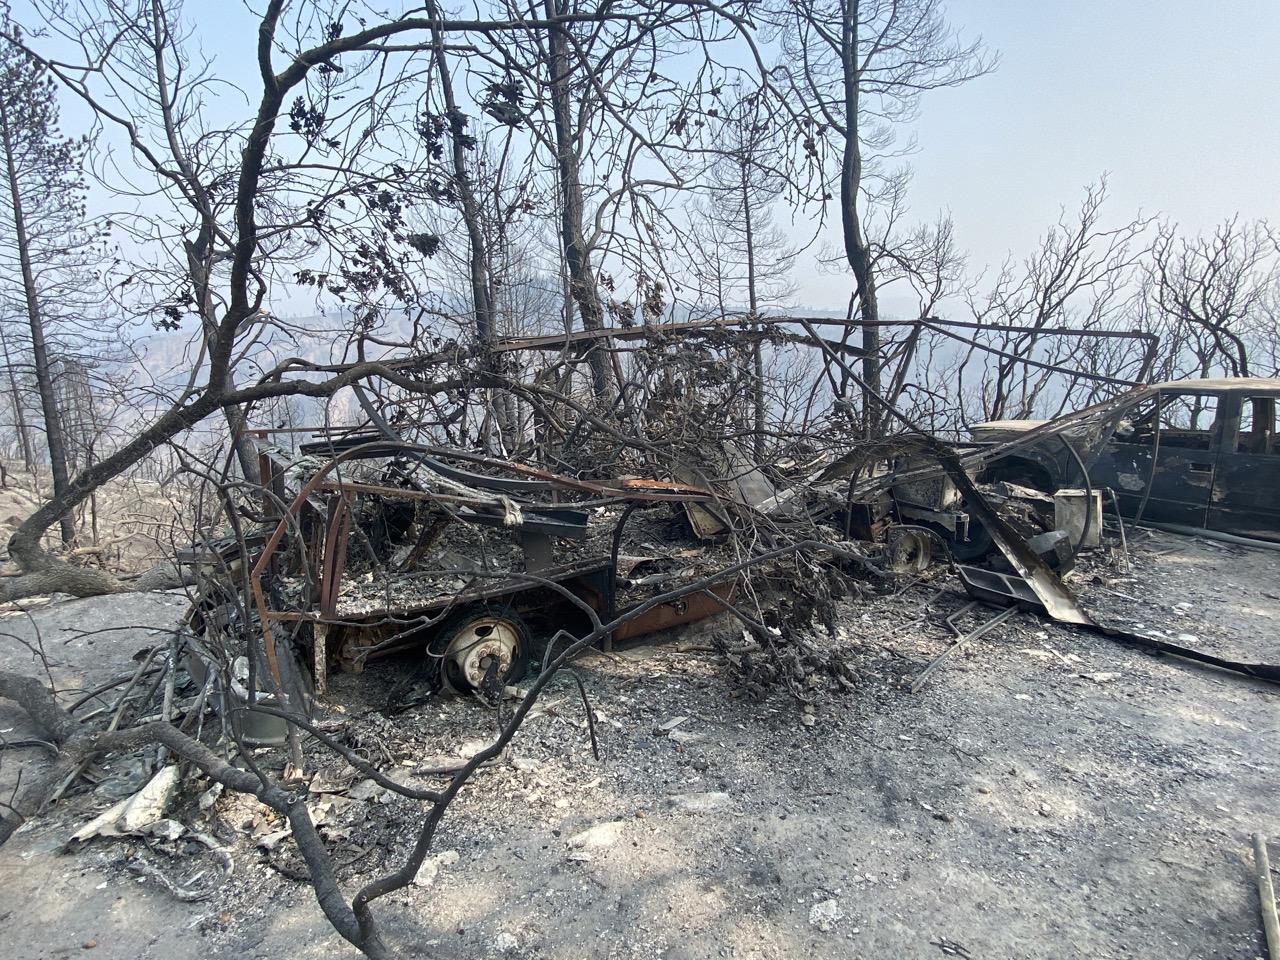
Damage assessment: destroyed